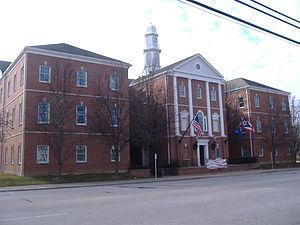
Le comté de Clermont – en anglais : Clermont County – est un des 88 comtés de l'État de l'Ohio, aux États-Unis.